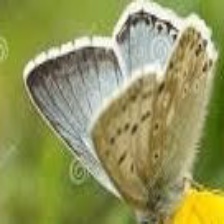
Species: CHALK HILL BLUE
Butterfly family (ImageNet category): lycaenid_butterfly